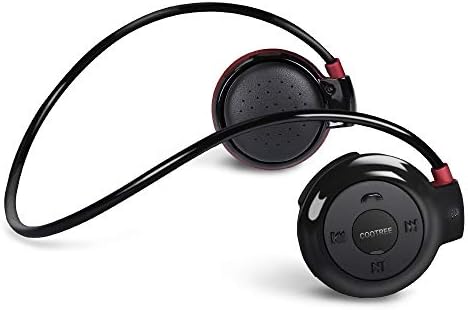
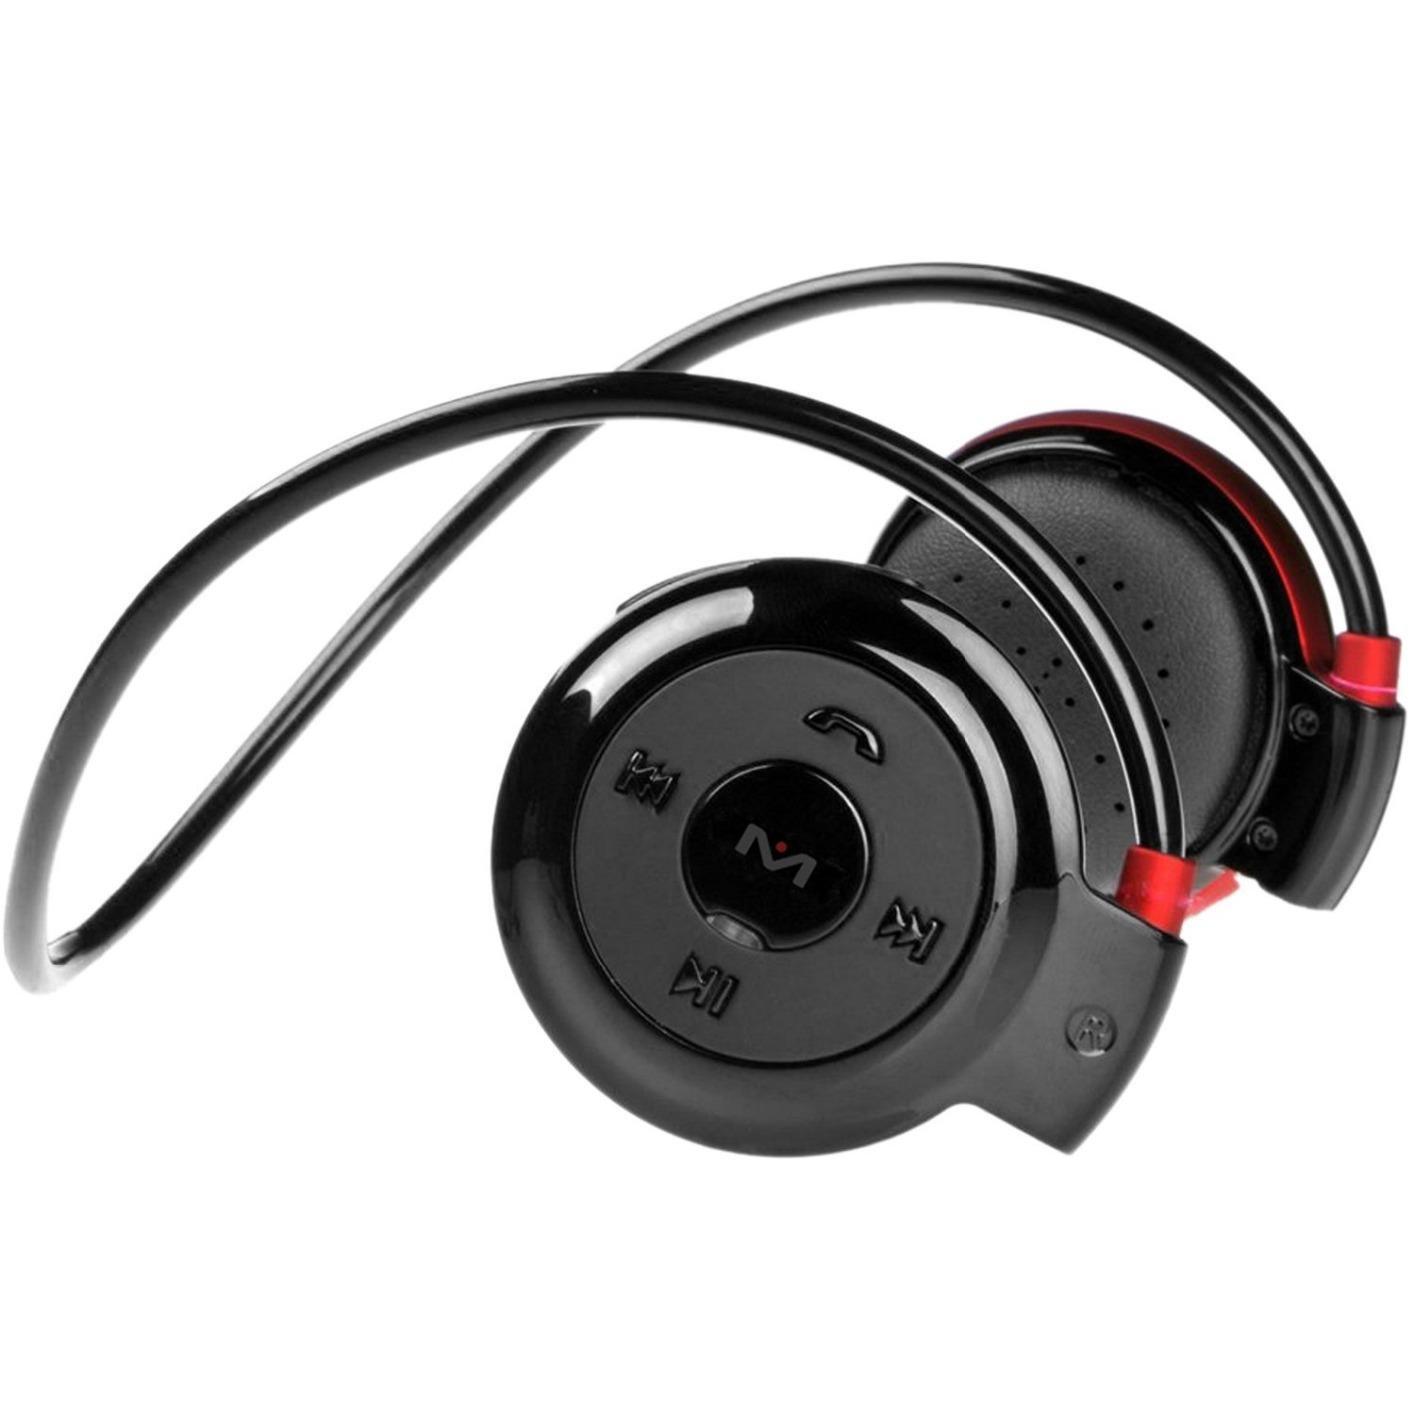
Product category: headphones
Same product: yes